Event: Nepal Earthquake
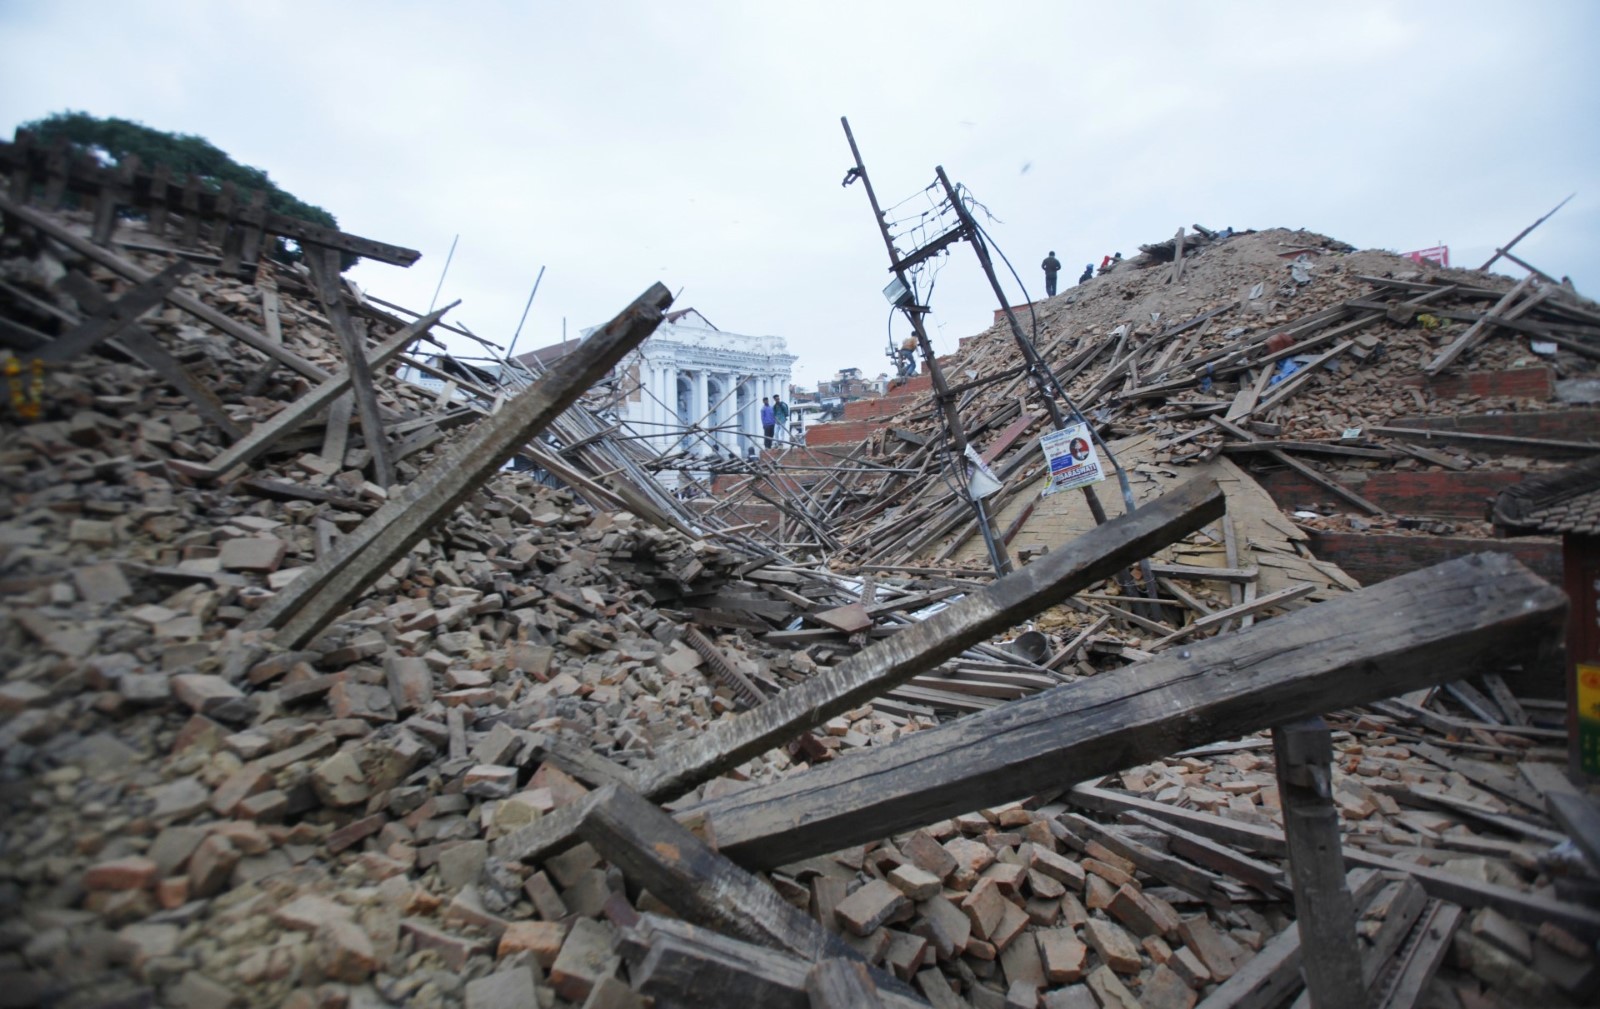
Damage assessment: damage